Sri Lanka Railways W2

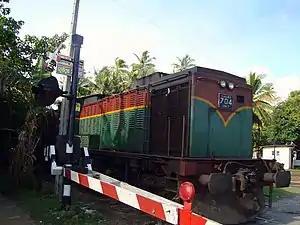
Class W2 Locomotive

The Sri Lanka Railways W2 is a class of diesel-hydraulic locomotives built by LEW Hennigsdorf for Sri Lanka Railways.